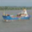
Label: ship